Atlanta campaign

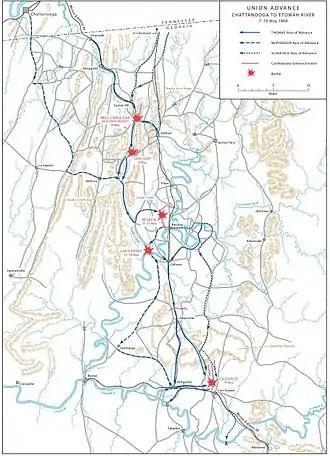
ATLANTA CAMPAIGN, Union advance: Chattanooga to Etowah (May 7–19, 1864).

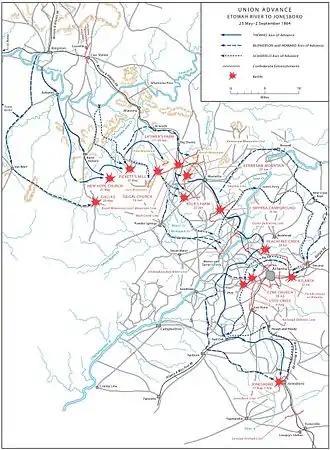
ATLANTA CAMPAIGN, Union advance: Etowah River to Jonesboro (May 23 – September 2, 1864).

Johnston had entrenched his army on the long, high mountain of Rocky Face Ridge and eastward across Crow Valley. Sherman had earlier decided to demonstrate against the strong Confederate position with the bulk of his force while he sent a smaller portion through Snake Creek Gap, to the right, to hit the Western & Atlantic Railroad at Resaca, Georgia. With sufficient men, the Union Army could cut off the Confederate lines of communication to the south and force Johnston to attack them or disperse his army traveling through the rough terrain to the east. The larger Union force engaged the enemy at Buzzard Roost (Mill Creek Gap) and at Dug Gap drawing away their attention. In the meantime, the third column, under McPherson, passed unnoticed through Snake Creek Gap and on May 9 advanced to the outskirts of Resaca, where it found a small Confederate force entrenched. Fearing defeat, McPherson pulled his column back to Snake Creek Gap, which Sherman's orders gave him authority to do. On May 10, Sherman decided to take most of his men and join McPherson to take Resaca. The next morning, as he discovered Sherman's army withdrawing from their positions in front of Rocky Face Ridge, Johnston retired south towards Resaca. So began the first of a long series of flanking maneuvers by Sherman against Johnston; Sherman became so good at the tactic that his men boasted that Sherman "could flank the devil out of hell, if necessary." Johnston would be flanked out of every position he held until eventually relieved of command. The opportunity to destroy or disorganize the Confederates in the campaign's first battle, however, was missed.